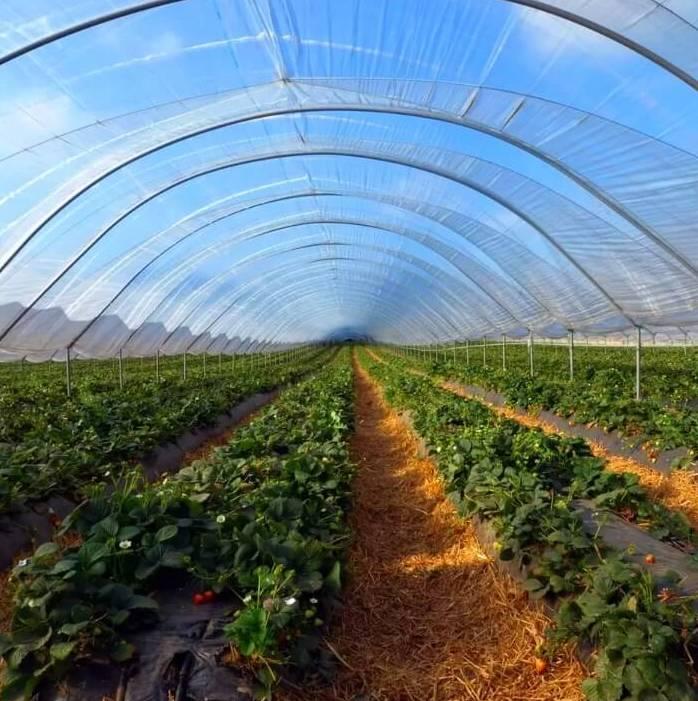
Hili ni shamba la chini la mmea lililofunikwa na jumba la plastiki la umwagiliaji la aina ya [cs] greenhouse [cs]. Ndani kuna mimea ya kijani, yenye matunda madogo ya nyekundu na njia ya udongo ikipitia katikati. Hii inaonyesha kilimo cha kisasa cha matumizi ya teknolojia.